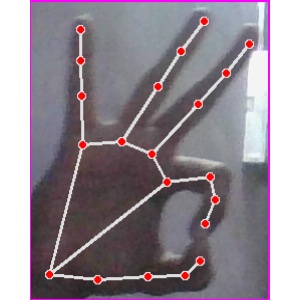
अक्षर: ण